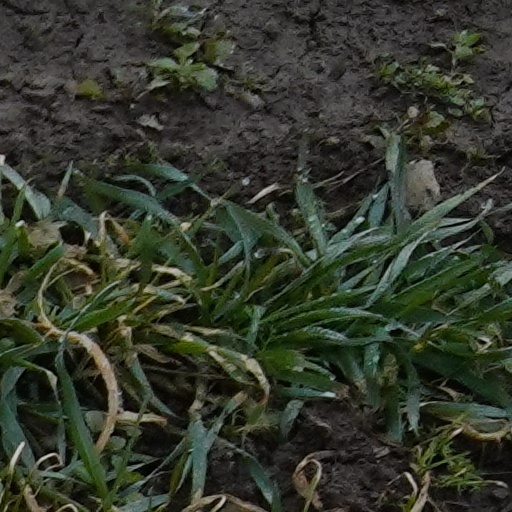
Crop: wheat